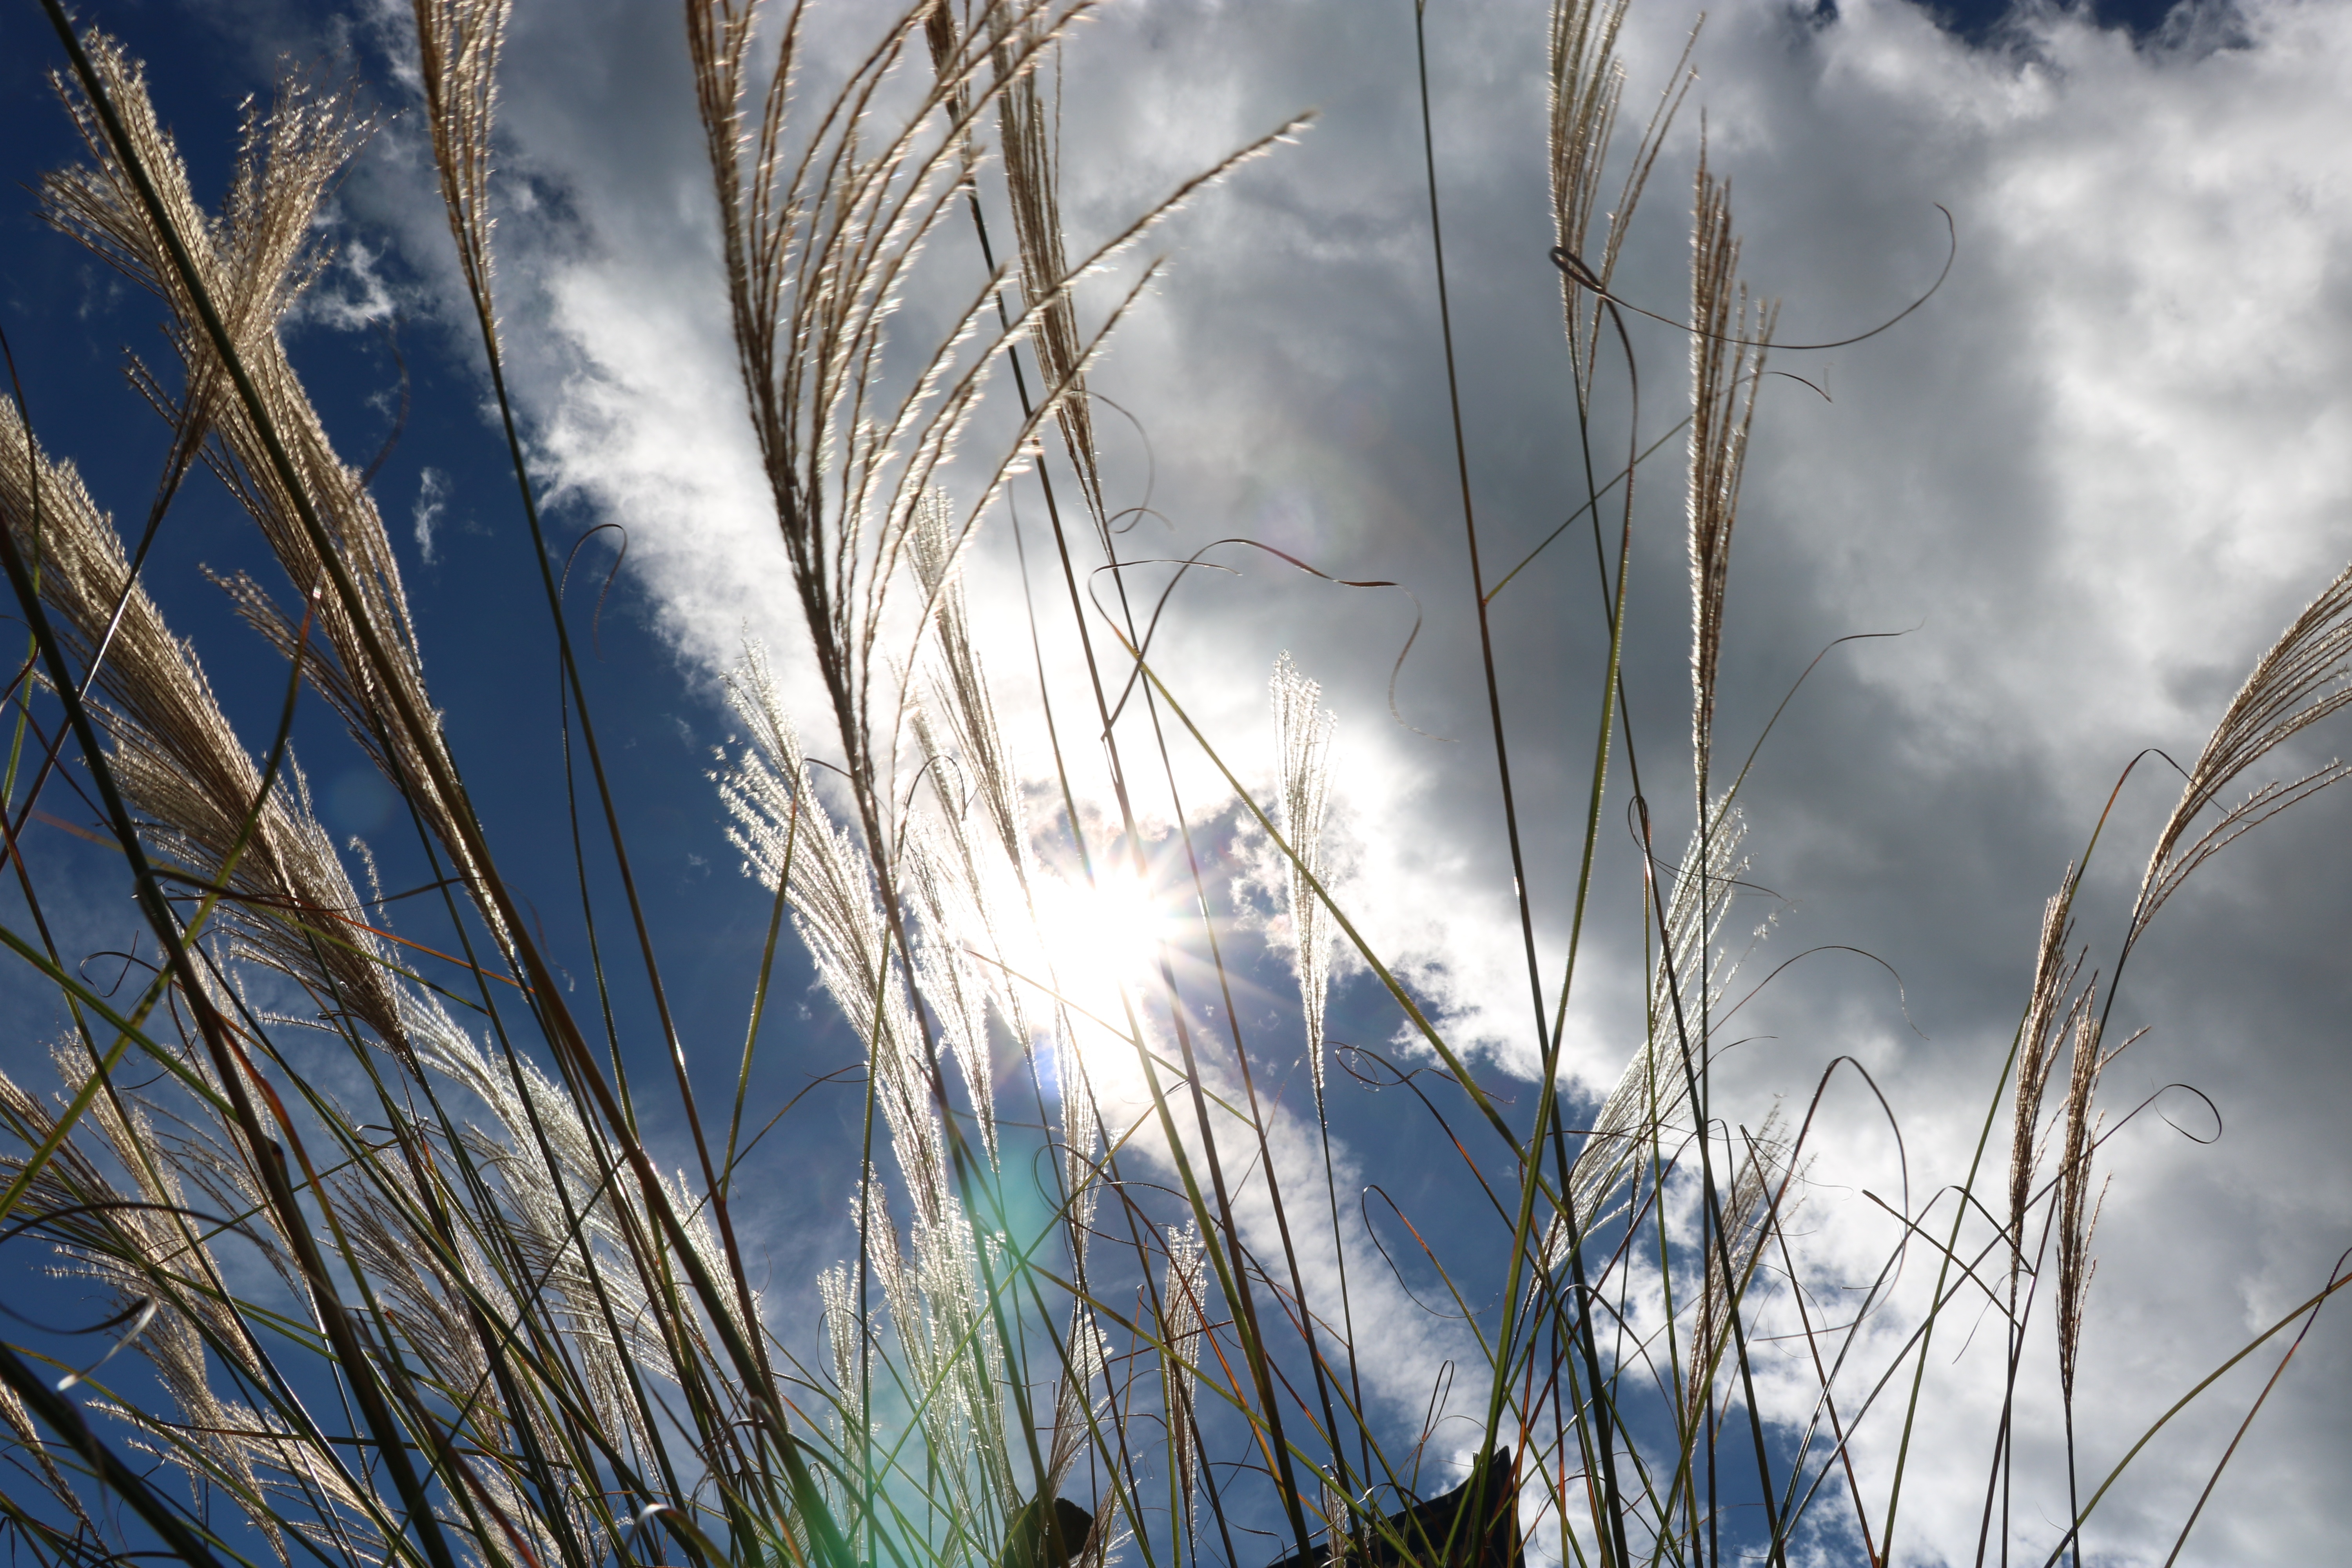
tree, nature, forest, grass, branch, snow, winter, light, cloud, plant, sky, sunlight, morning, leaf, wind, frost, atmosphere, reflection, weather, season, freezing, atmospheric phenomenon, grass family, woody plant